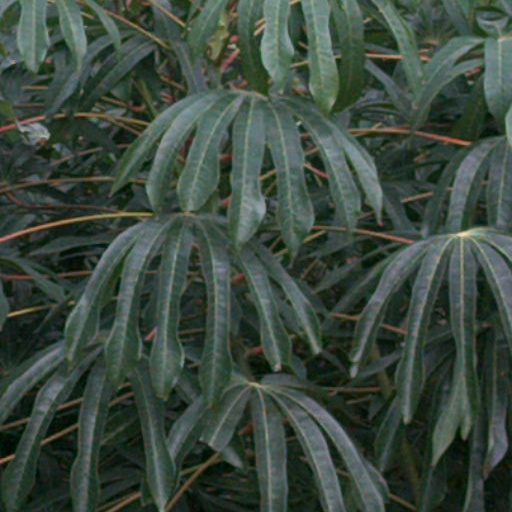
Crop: cassava